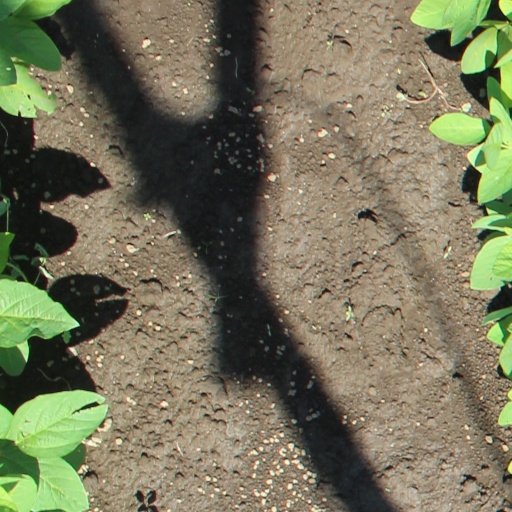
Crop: soybean